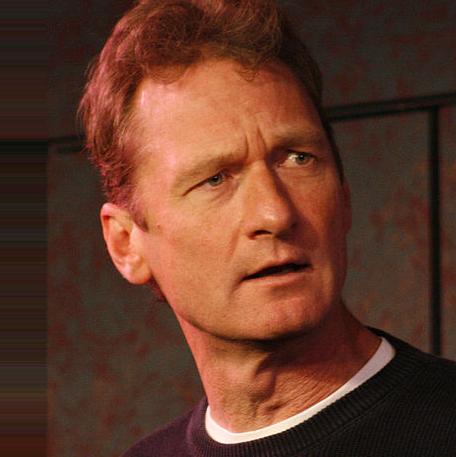
Age: 48